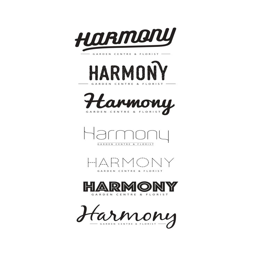
film character has just done us up a few examples , feel free to offer some alternative fonts and she can write musical performance role in it to see what it looks like .